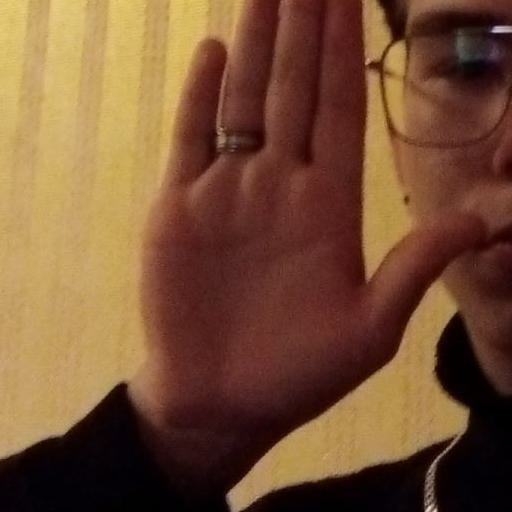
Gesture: stop